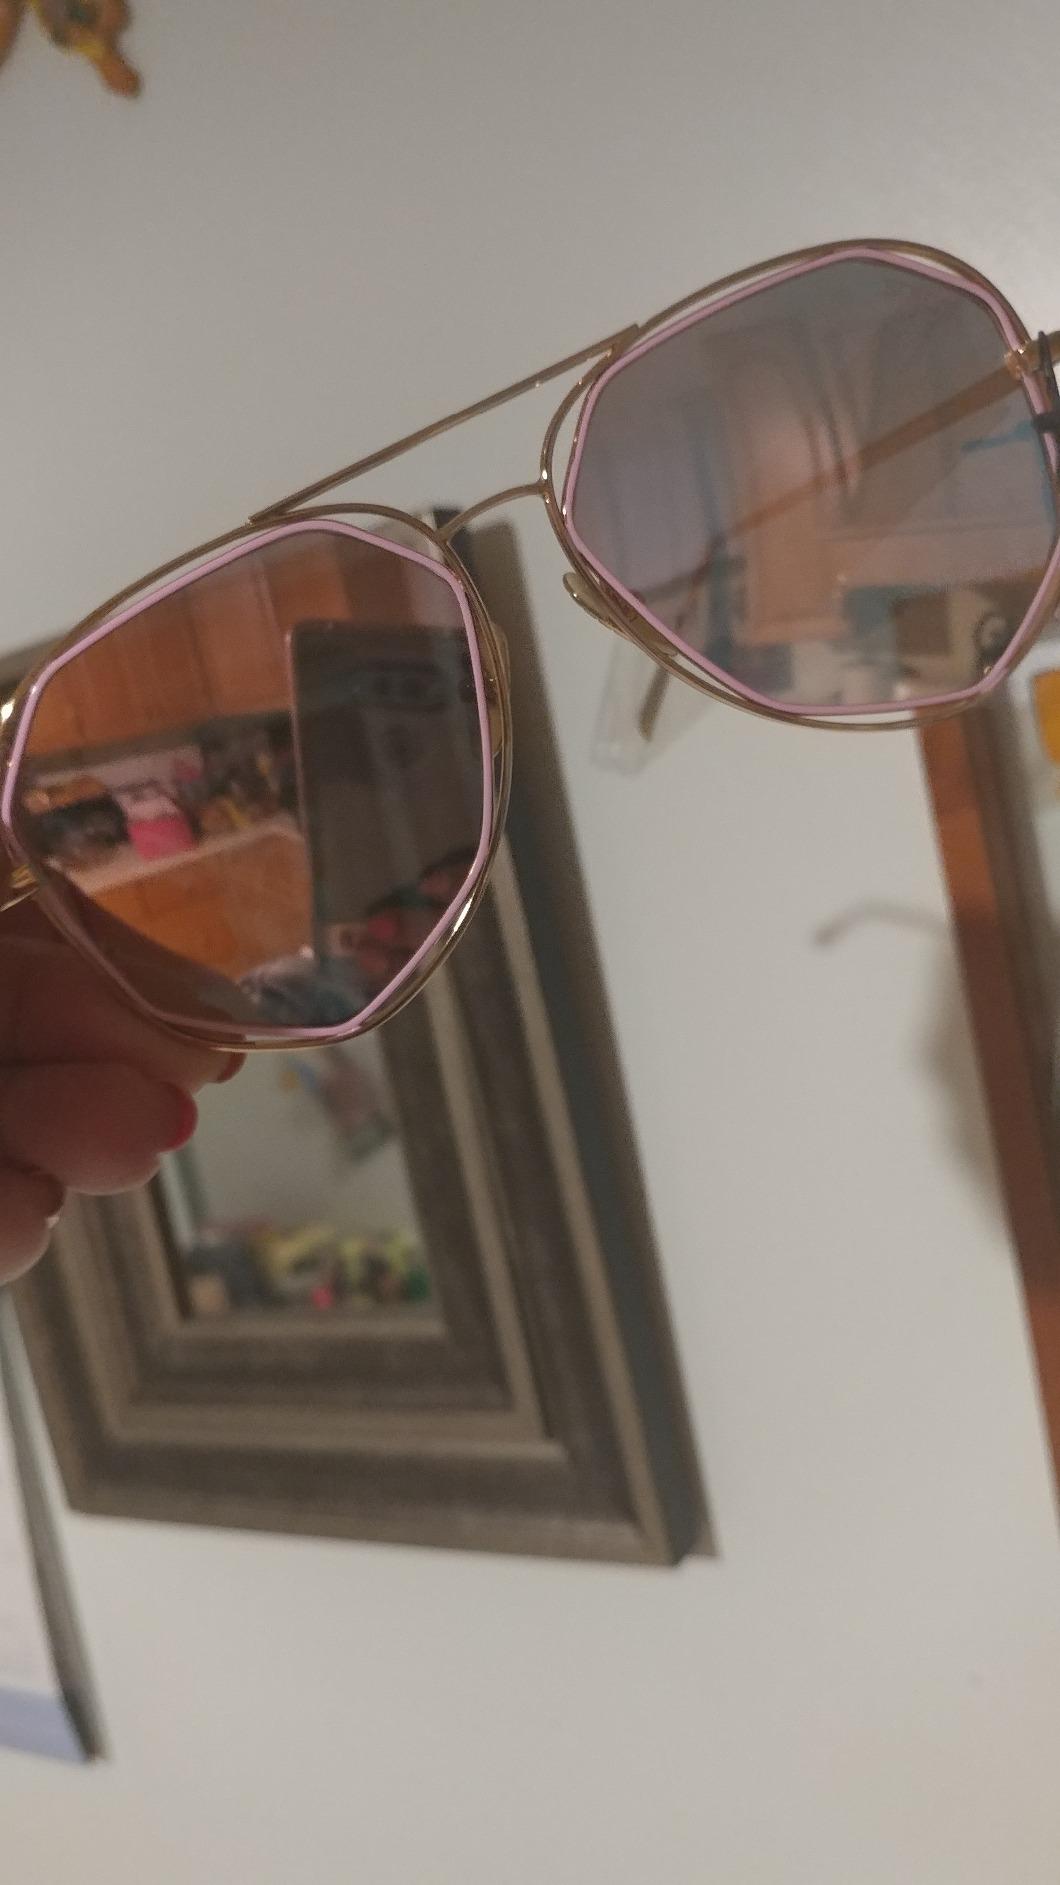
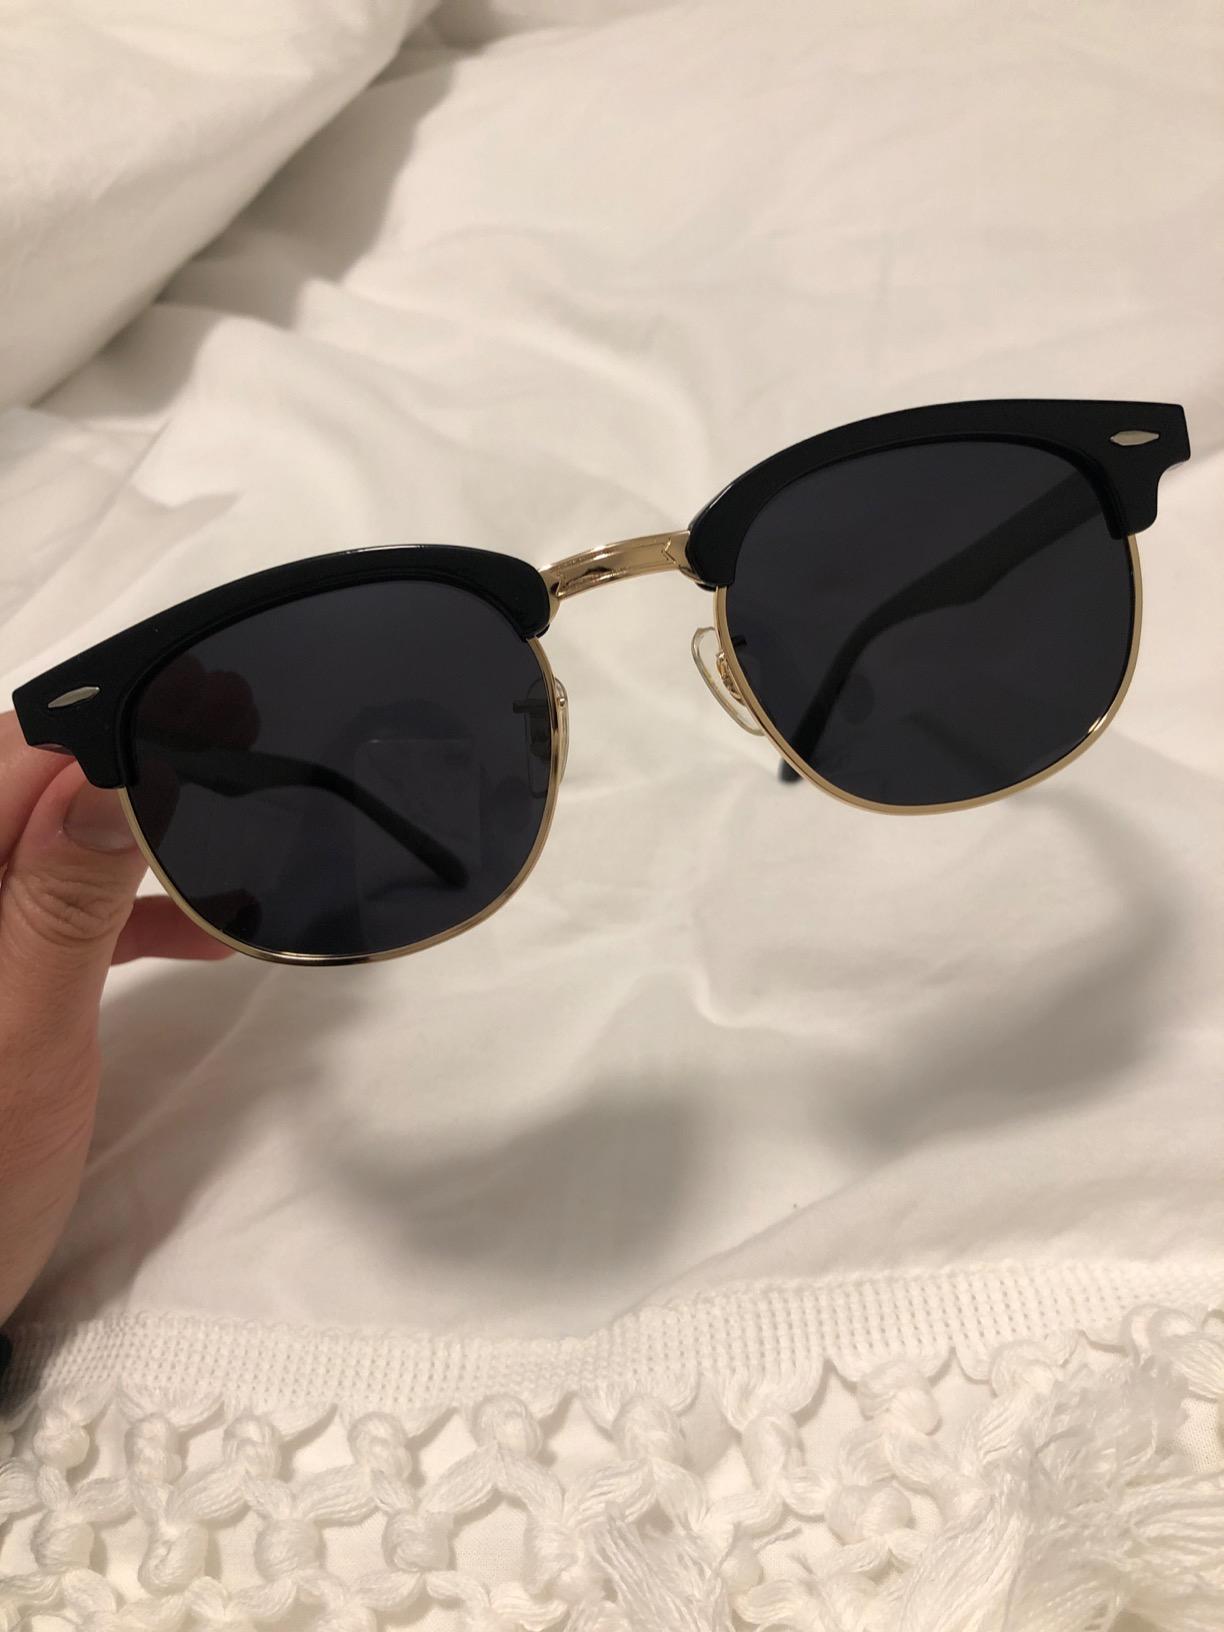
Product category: accessories_sunglasses
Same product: no